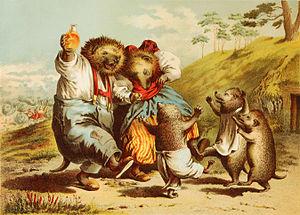
Toutes espèces de hérissons confondues, ce petit mammifère bardé de piquants est très présent dans la culture, en particulier en Europe où le hérisson commun et le Hérisson oriental sont majoritaires. Animal peu farouche, il est bien connu car il n'hésite pas à s'introduire dans les jardins ou les communs, jusque dans les villes. Il n'est pas rare non plus de le surprendre la nuit, traversant les routes où il paie un lourd tribut à sa témérité, jusqu'à mettre en danger certaines populations de hérissons. Attendrissant quand il est apprivoisé mais redoutable quand il hérisse ses piquants et se met en boule, parfois convoité pour sa chair, le hérisson est ainsi à l'origine de multiples croyances, rituels ou influences artistiques.